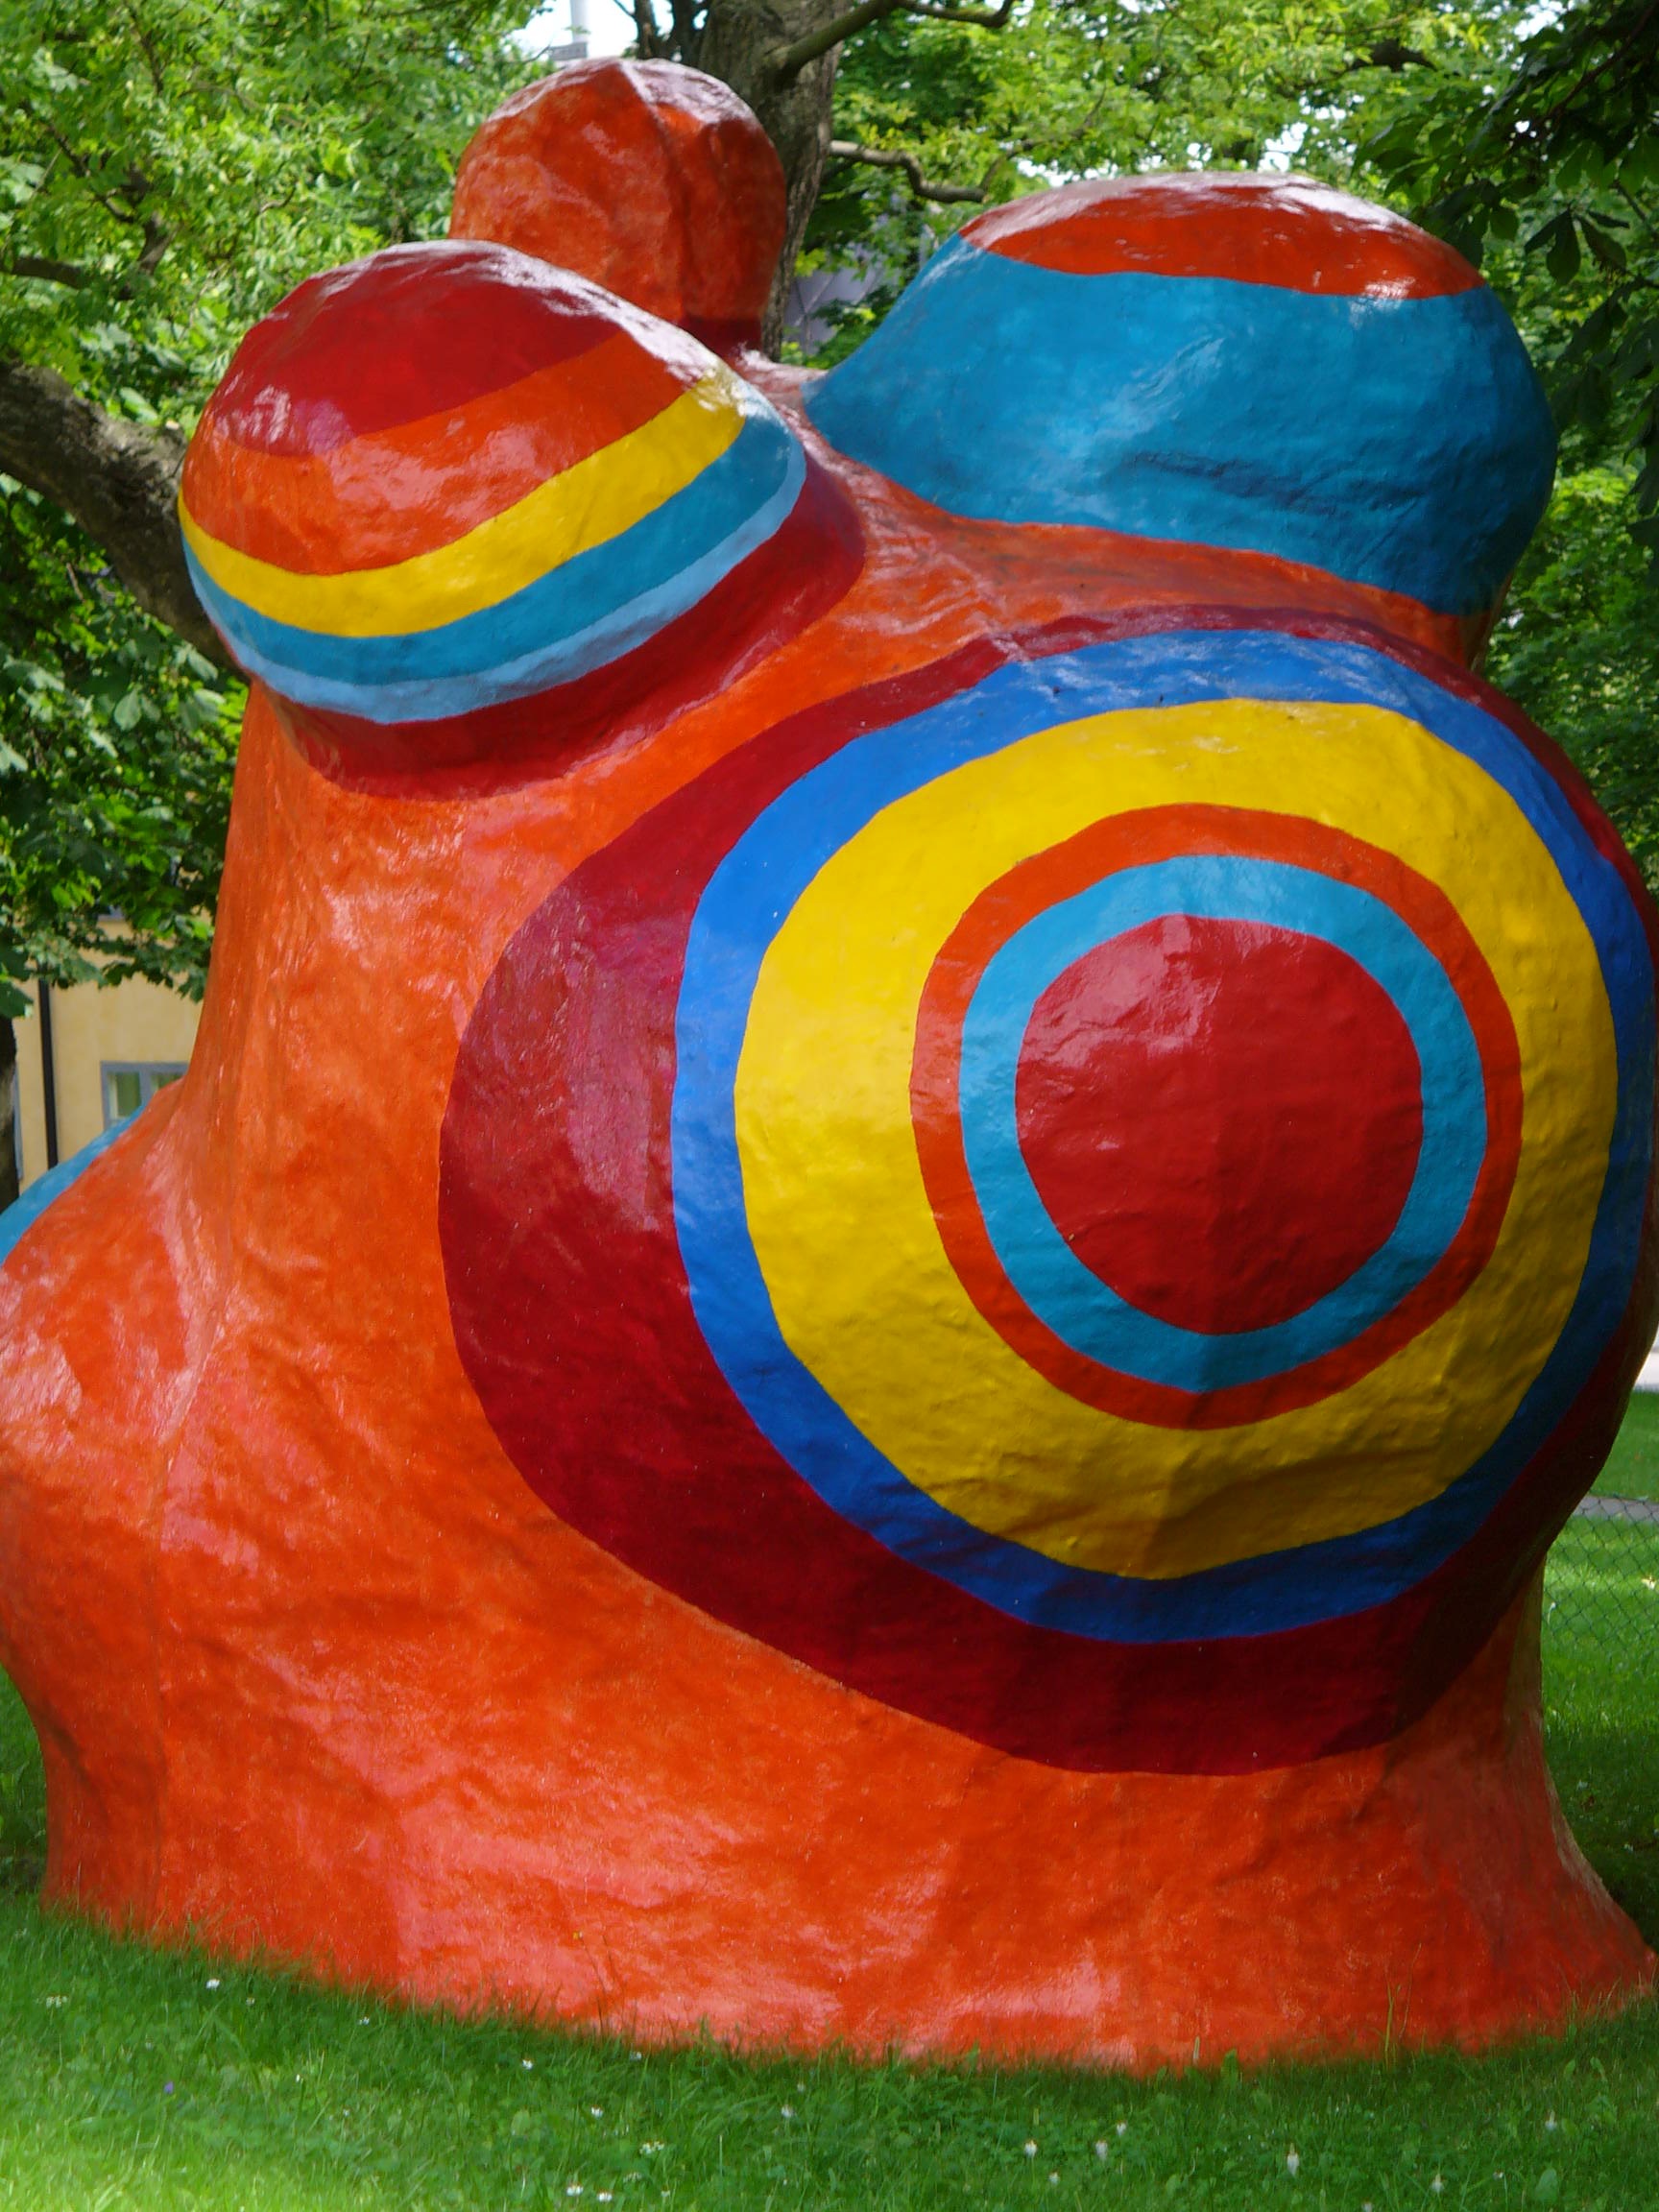
play, color, pumpkin, artwork, sculpture, art, playground, inflatable, nanafigur, man made object